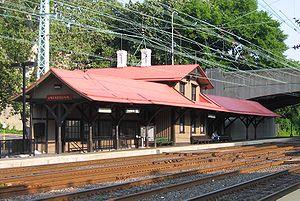
Overbrook est un quartier de Philadelphie du nord-ouest de West Philadelphia. Le quartier est caractérisé par ses rangées de maisons anciennes et de petits immeubles d'habitation de trois ou quatre étages.